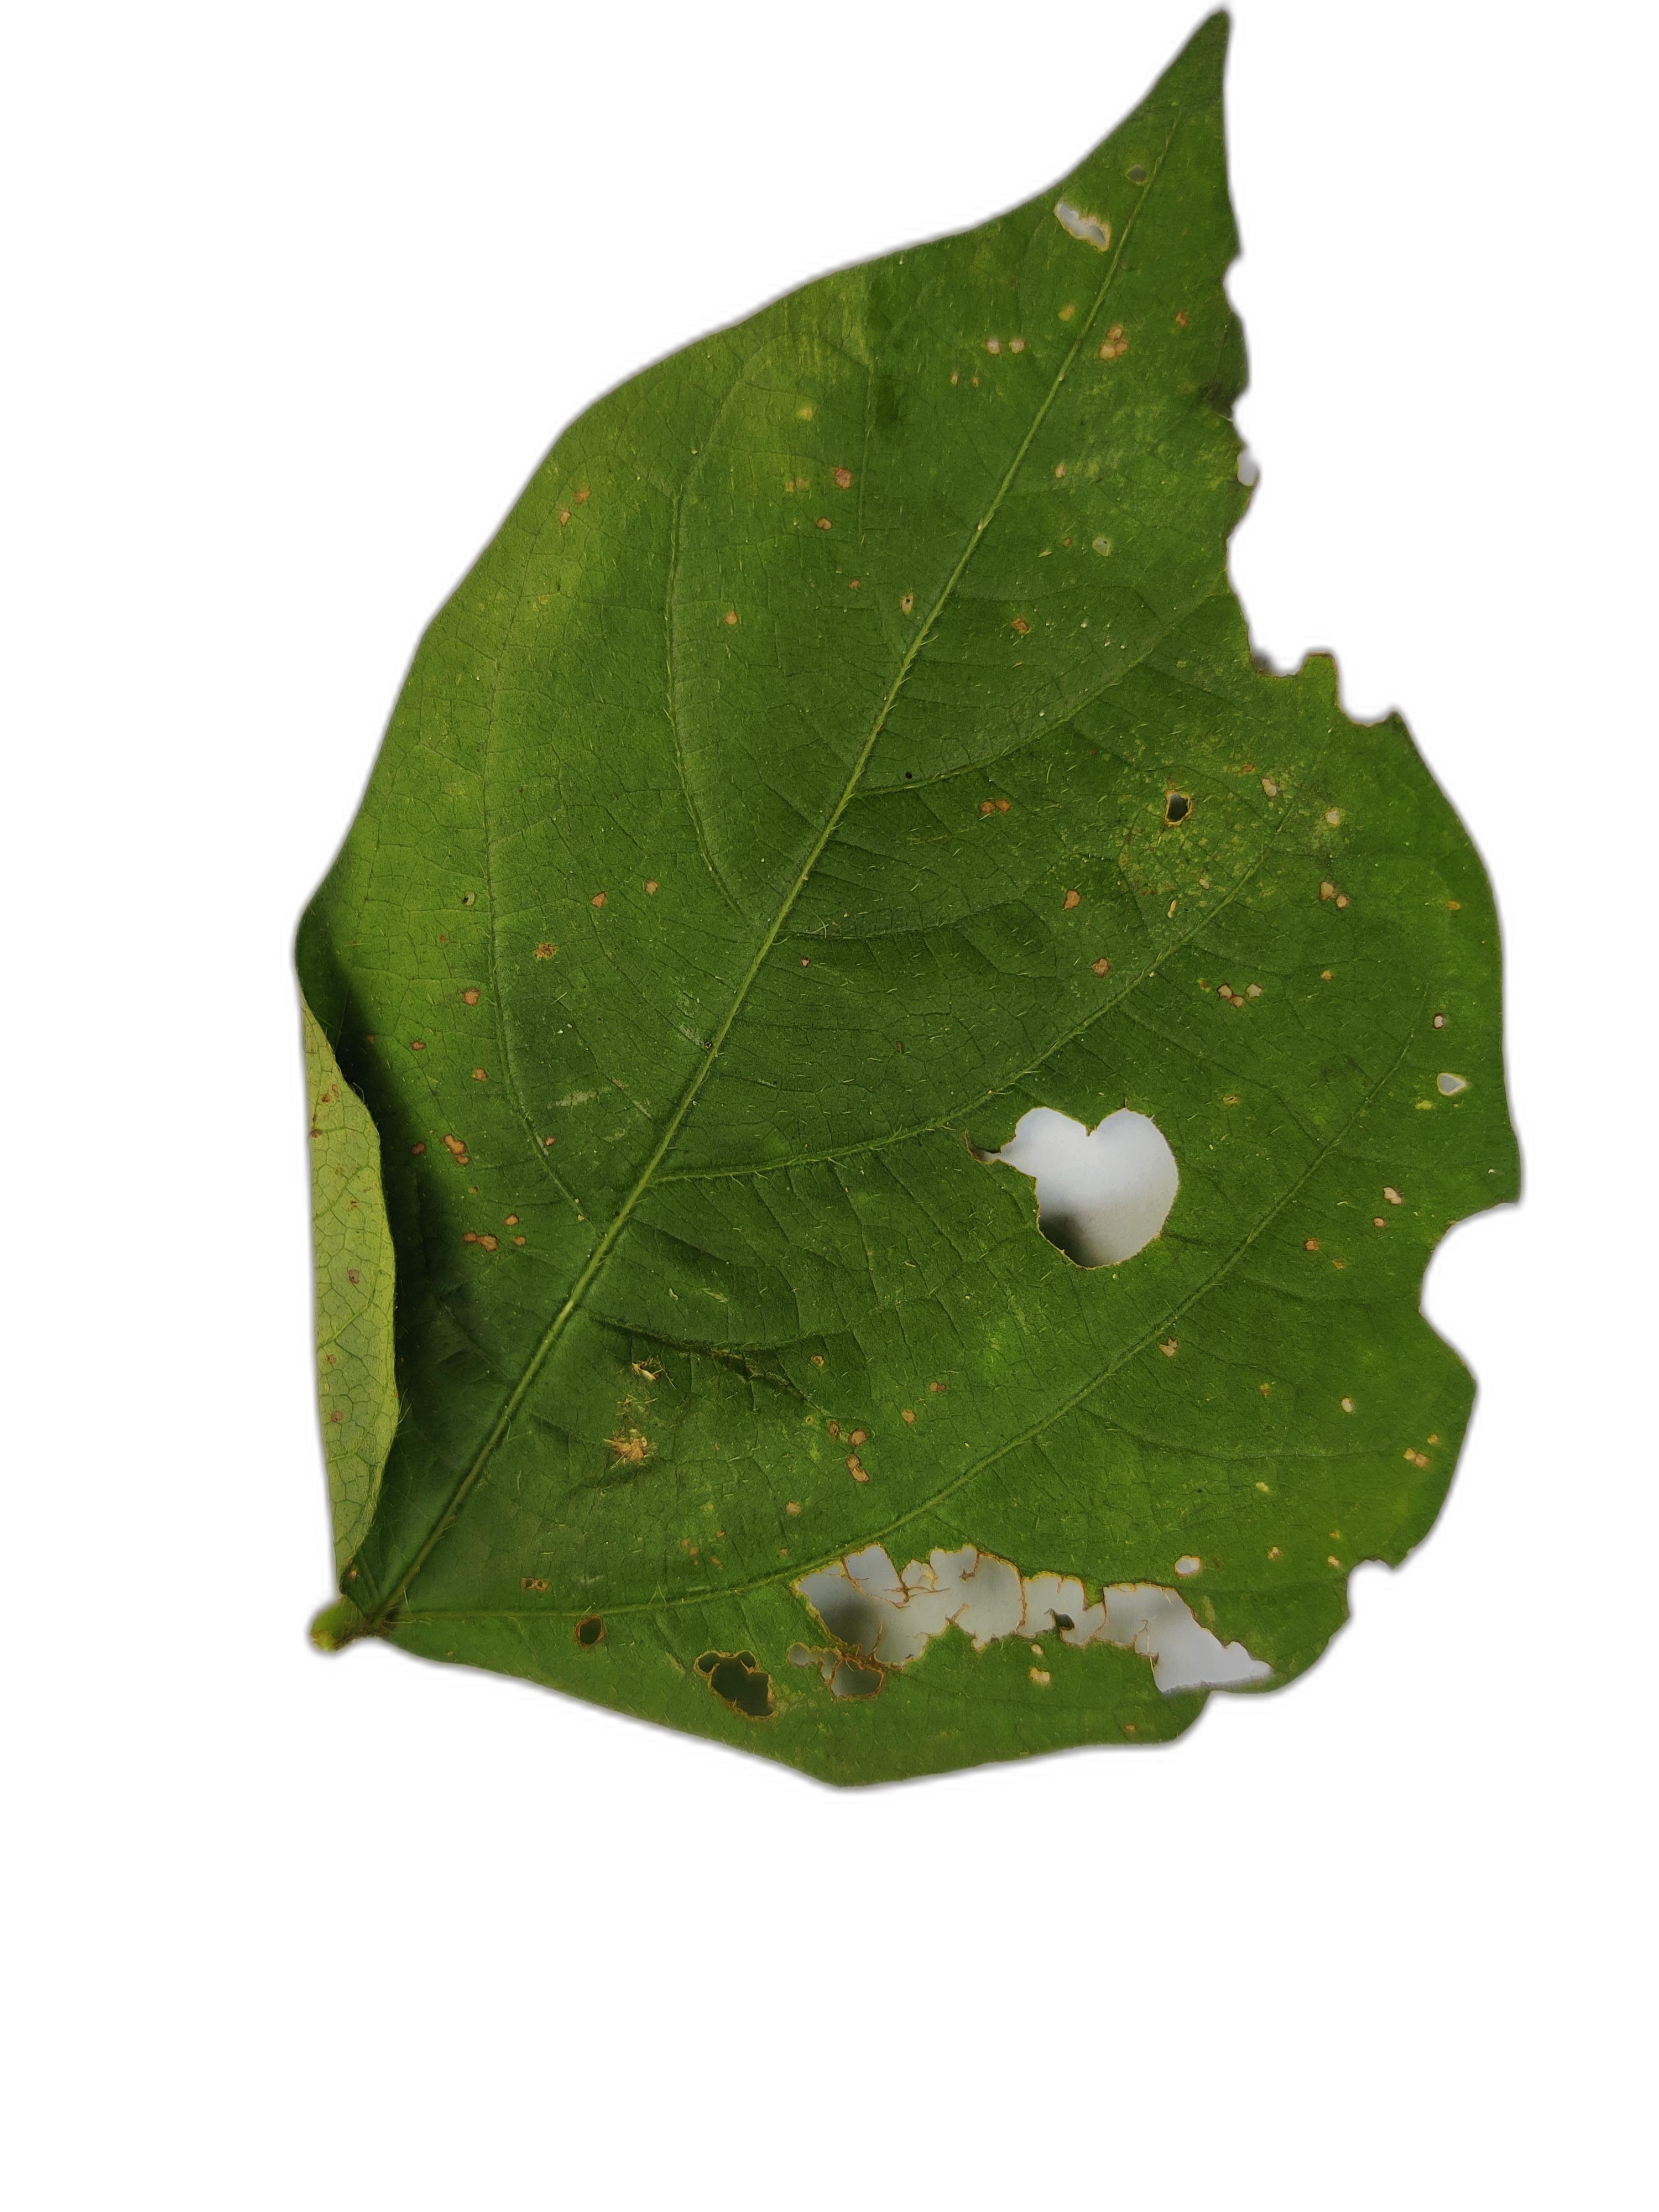
Label: Cercospora leaf spot